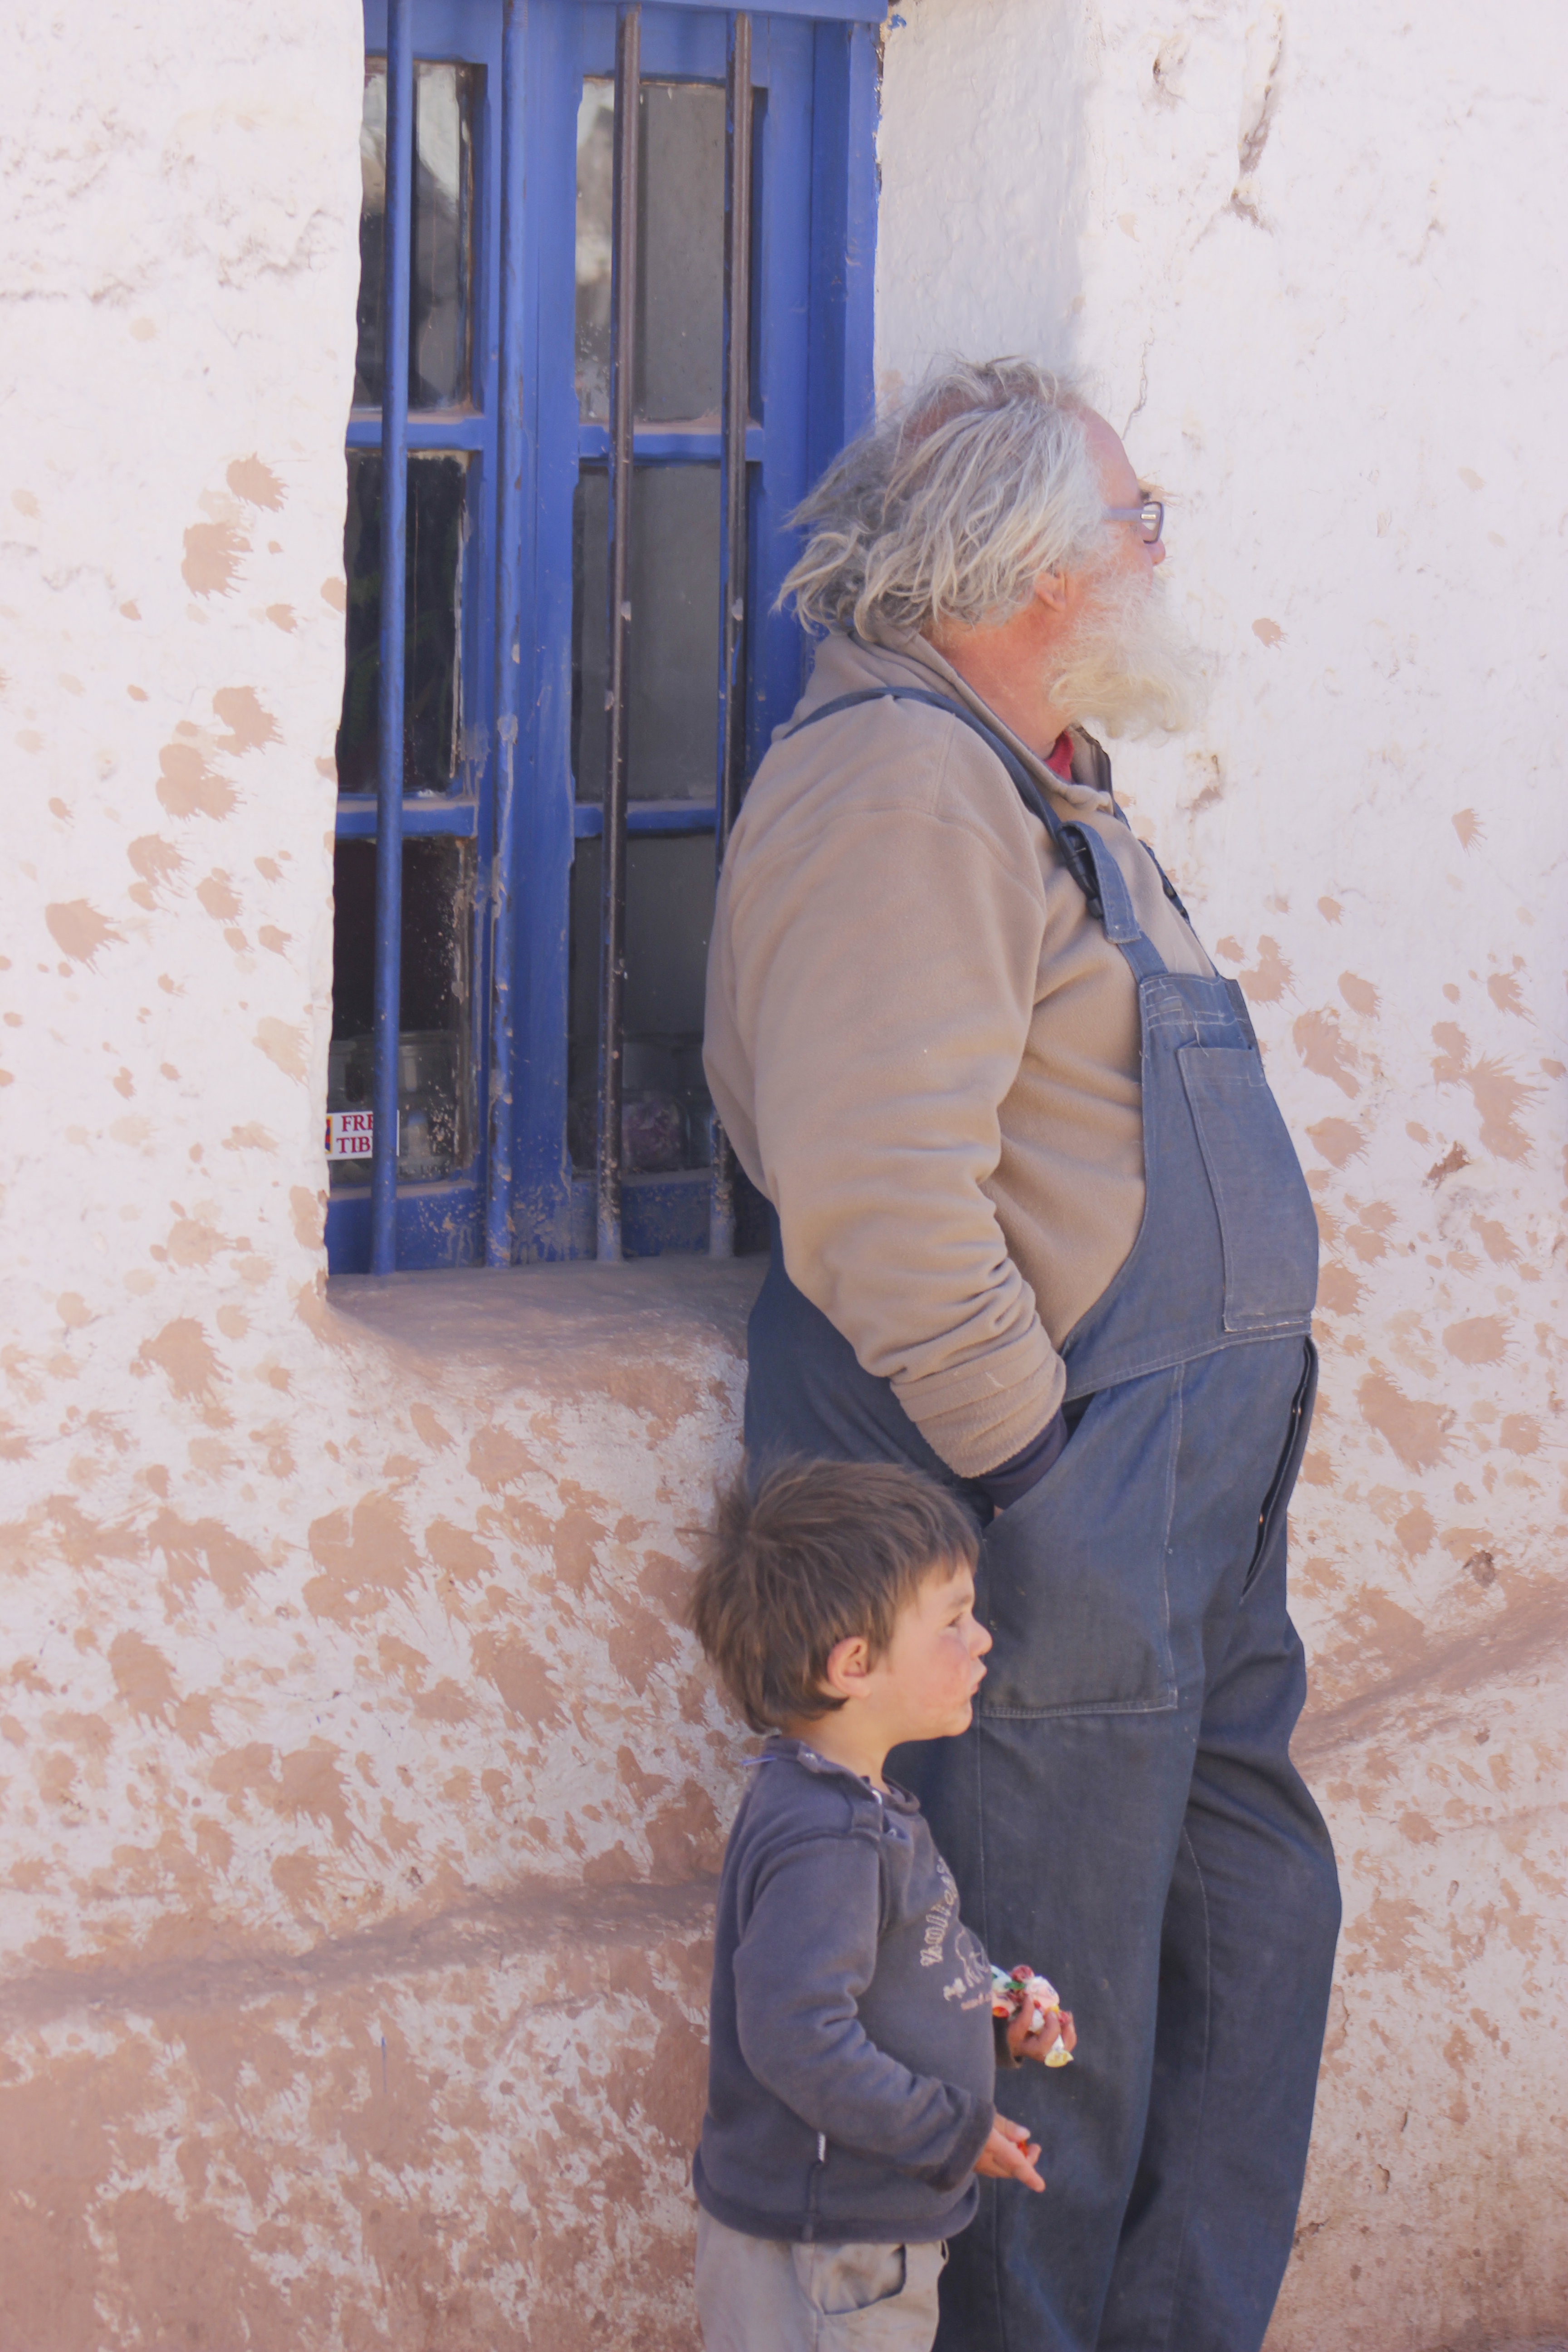
natural, standing, child